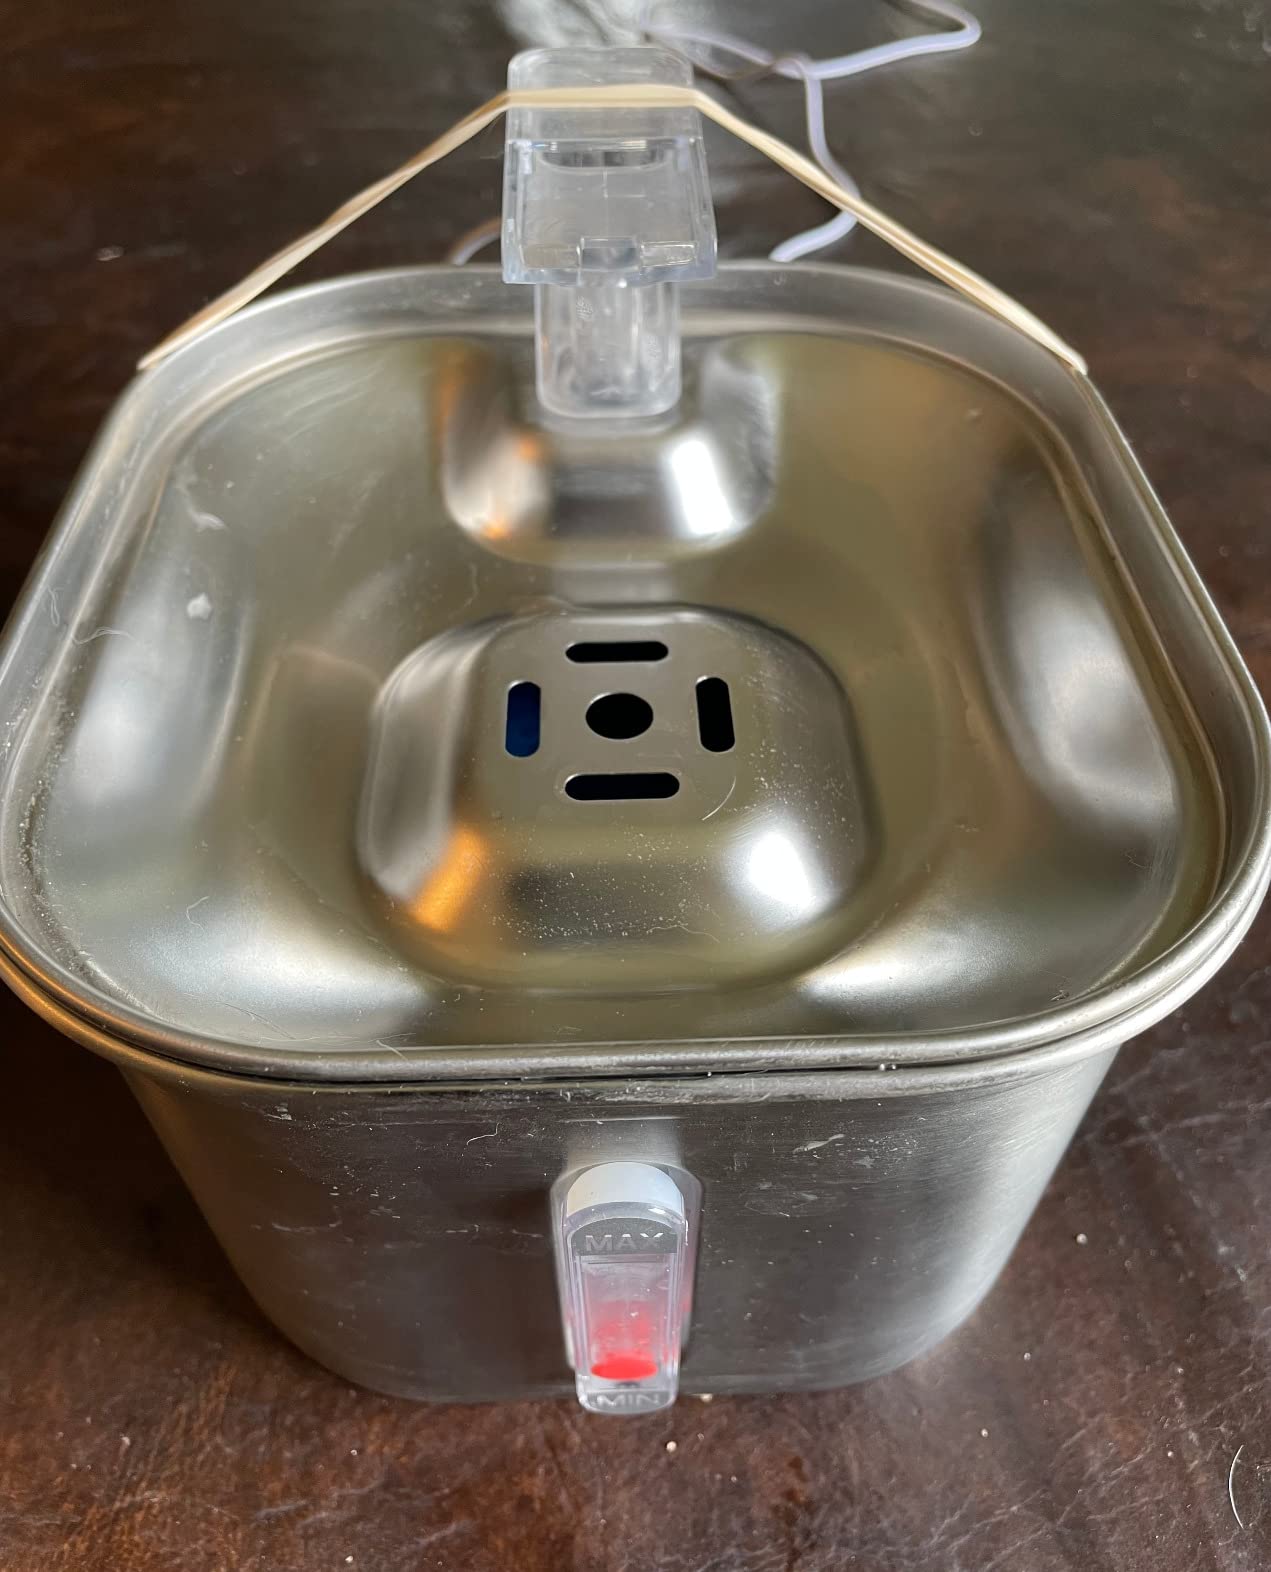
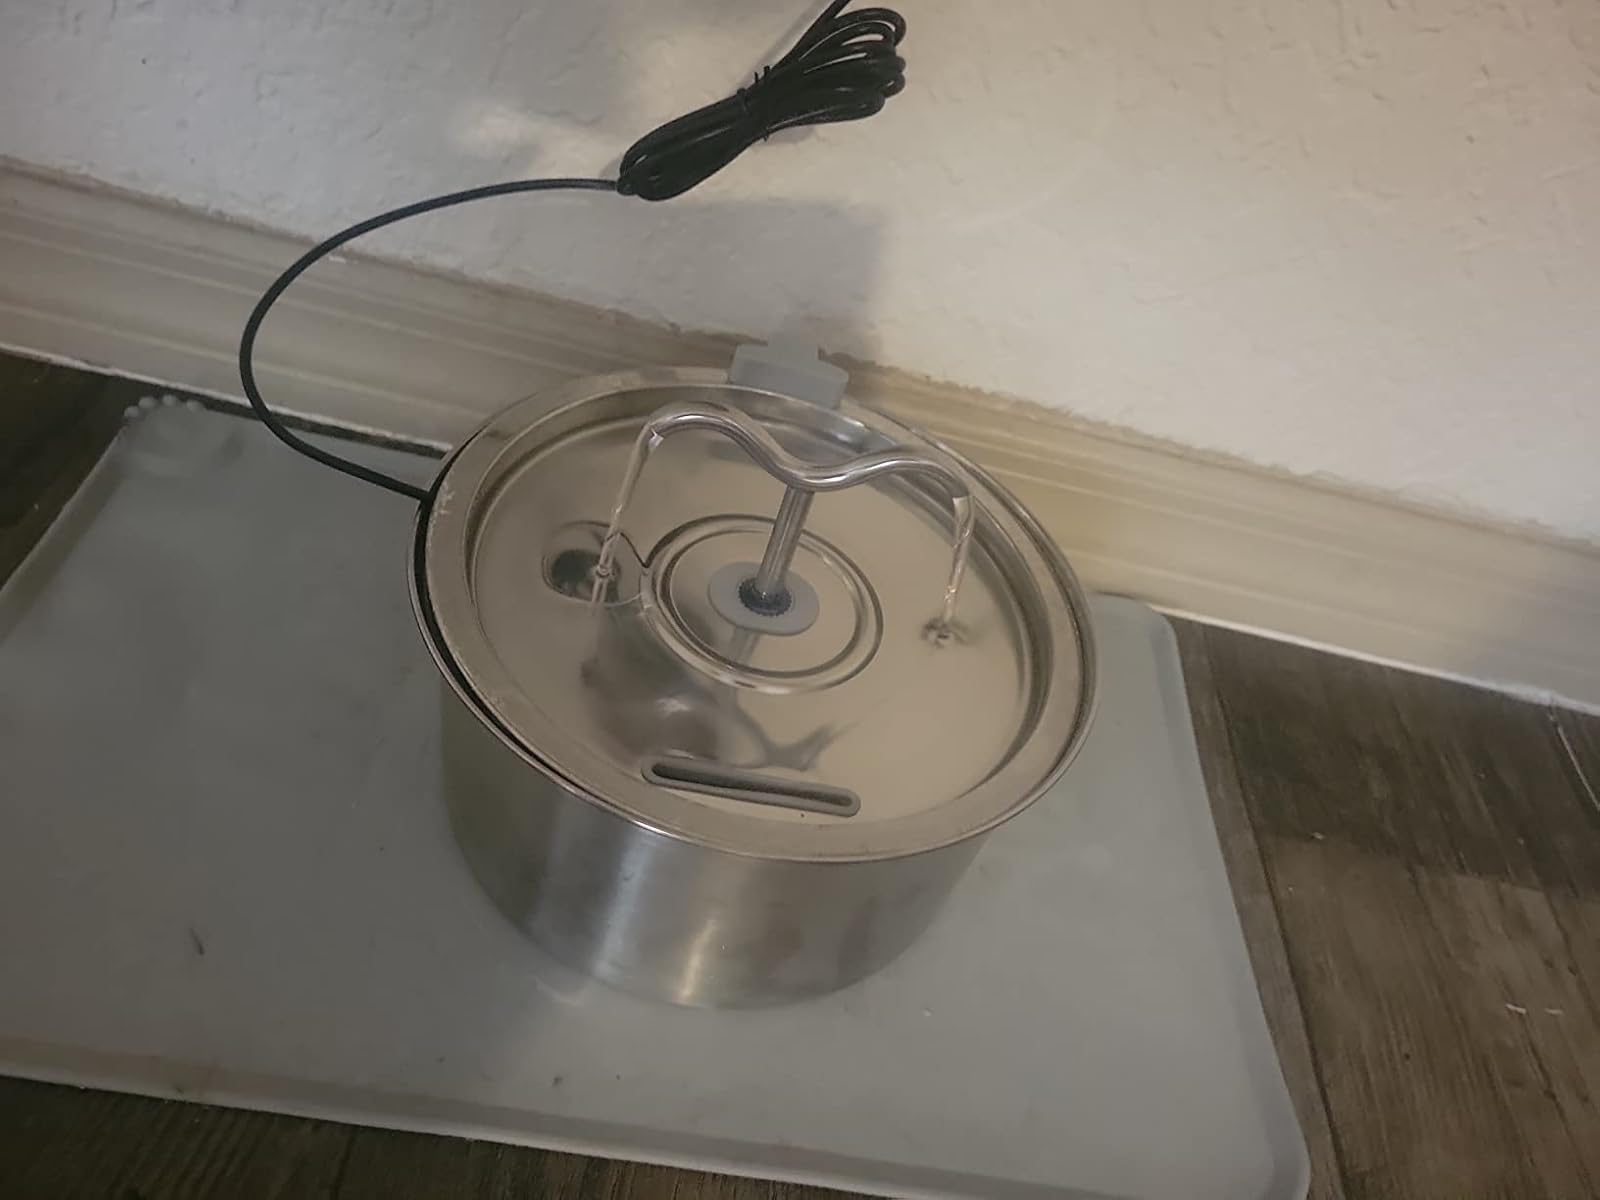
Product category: items_bowl
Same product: no